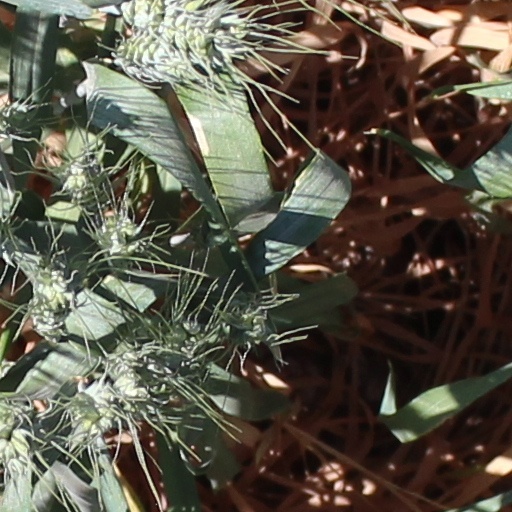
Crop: wheat